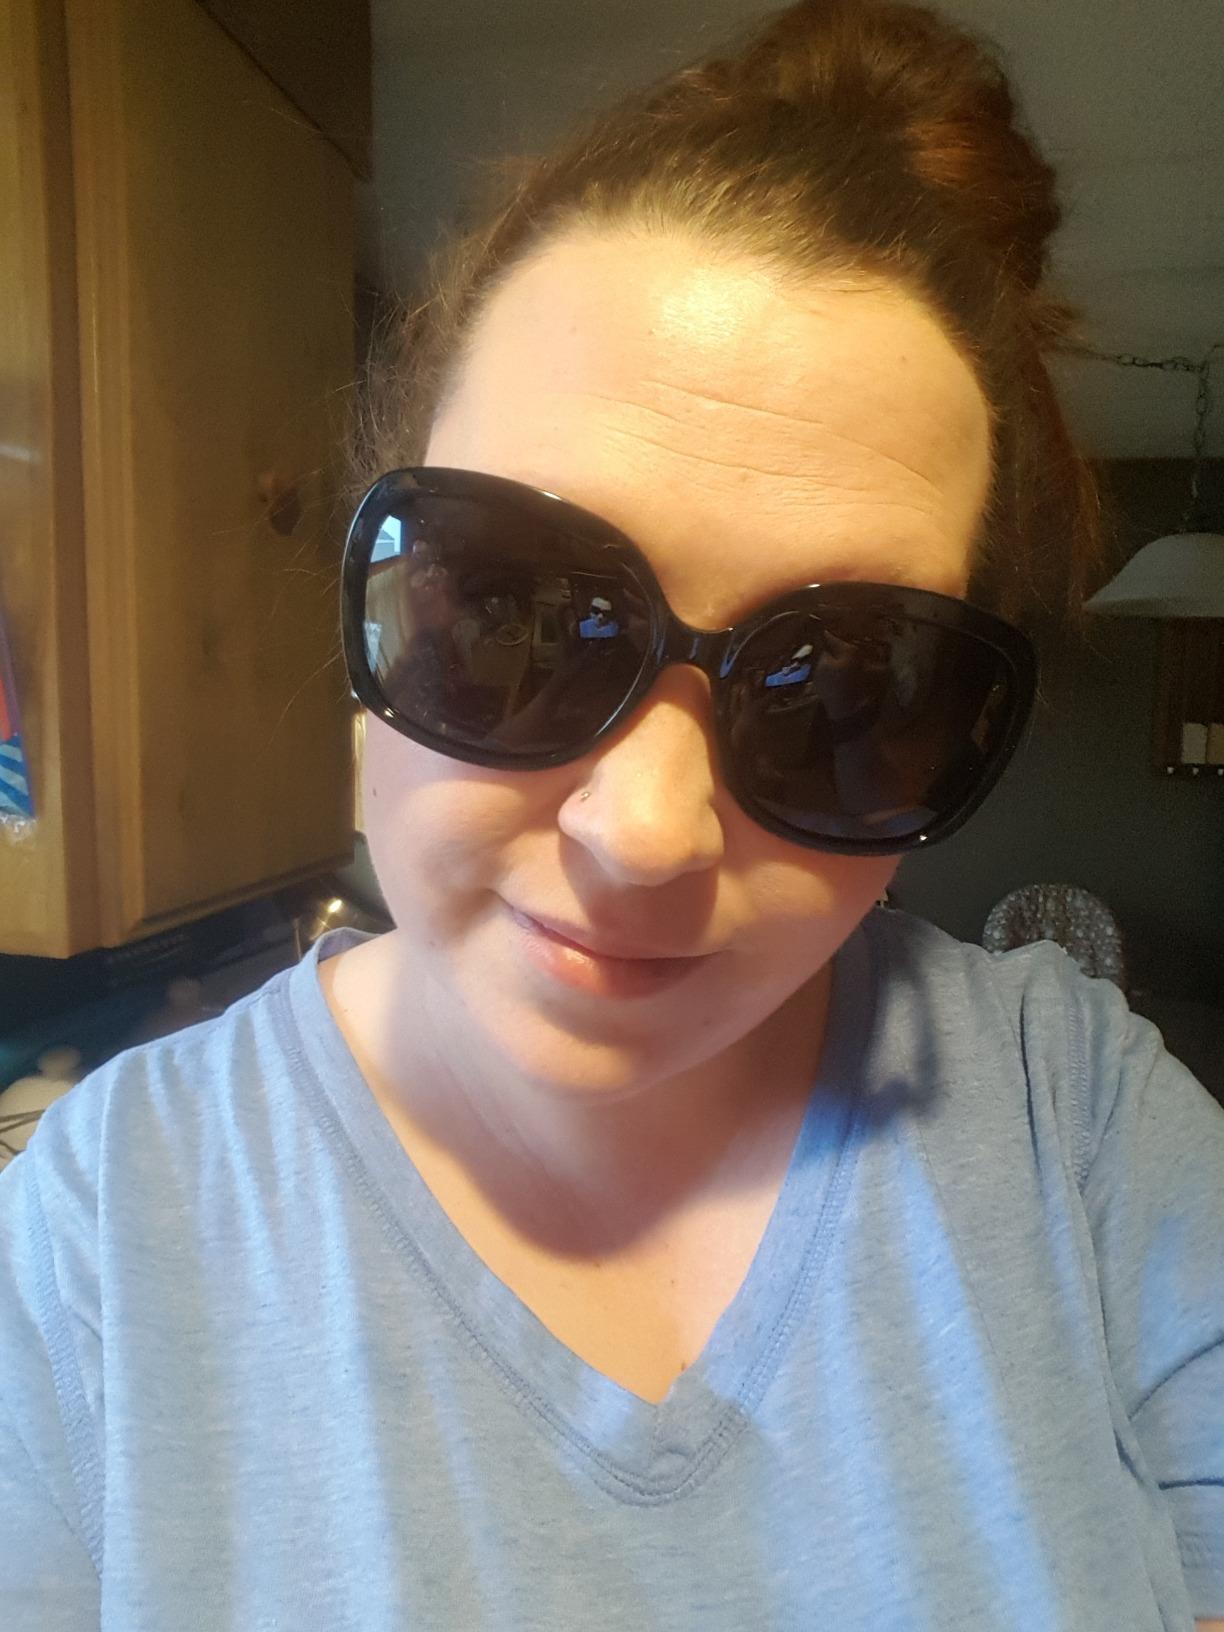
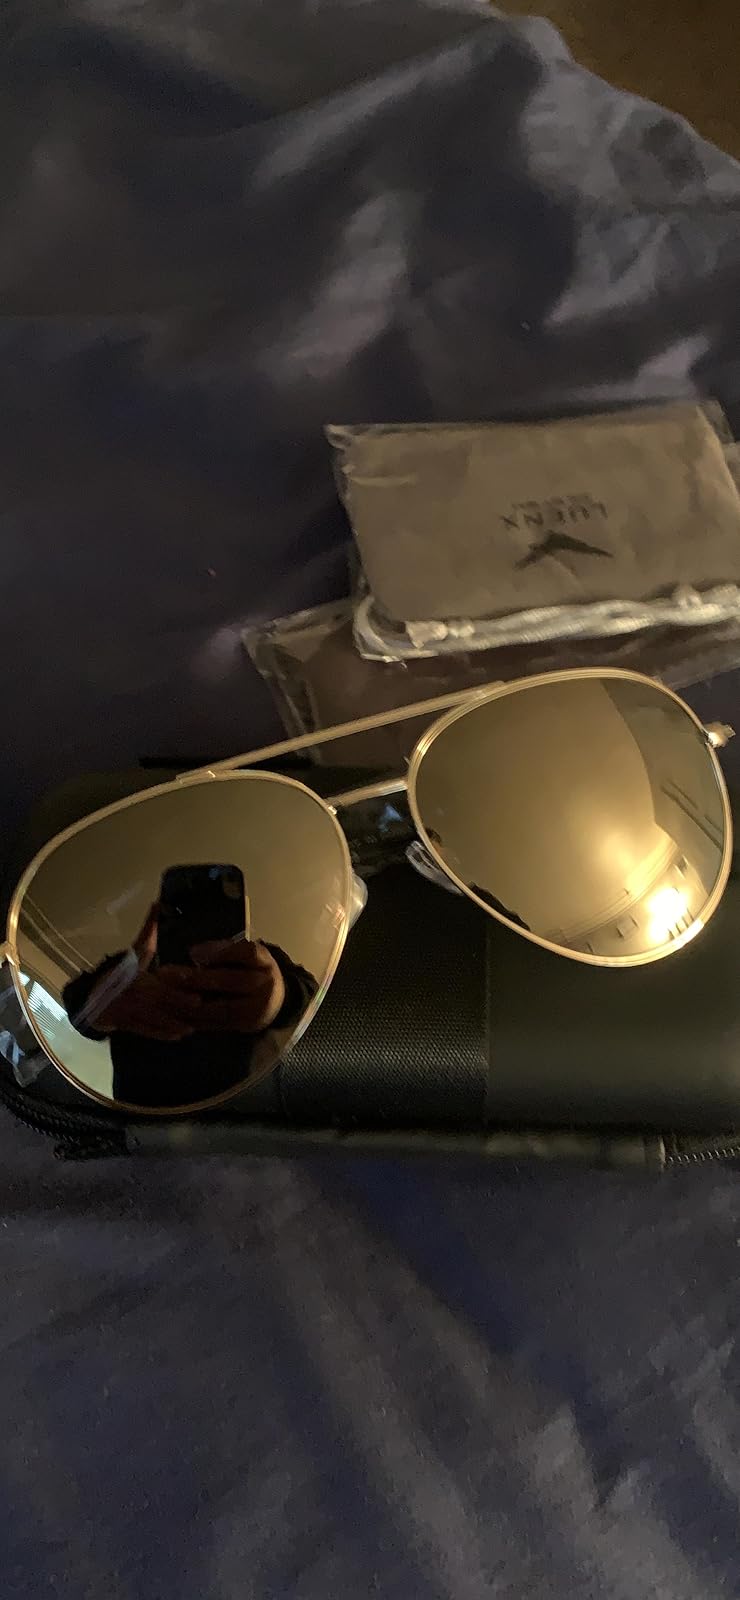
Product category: accessories_sunglasses
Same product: no